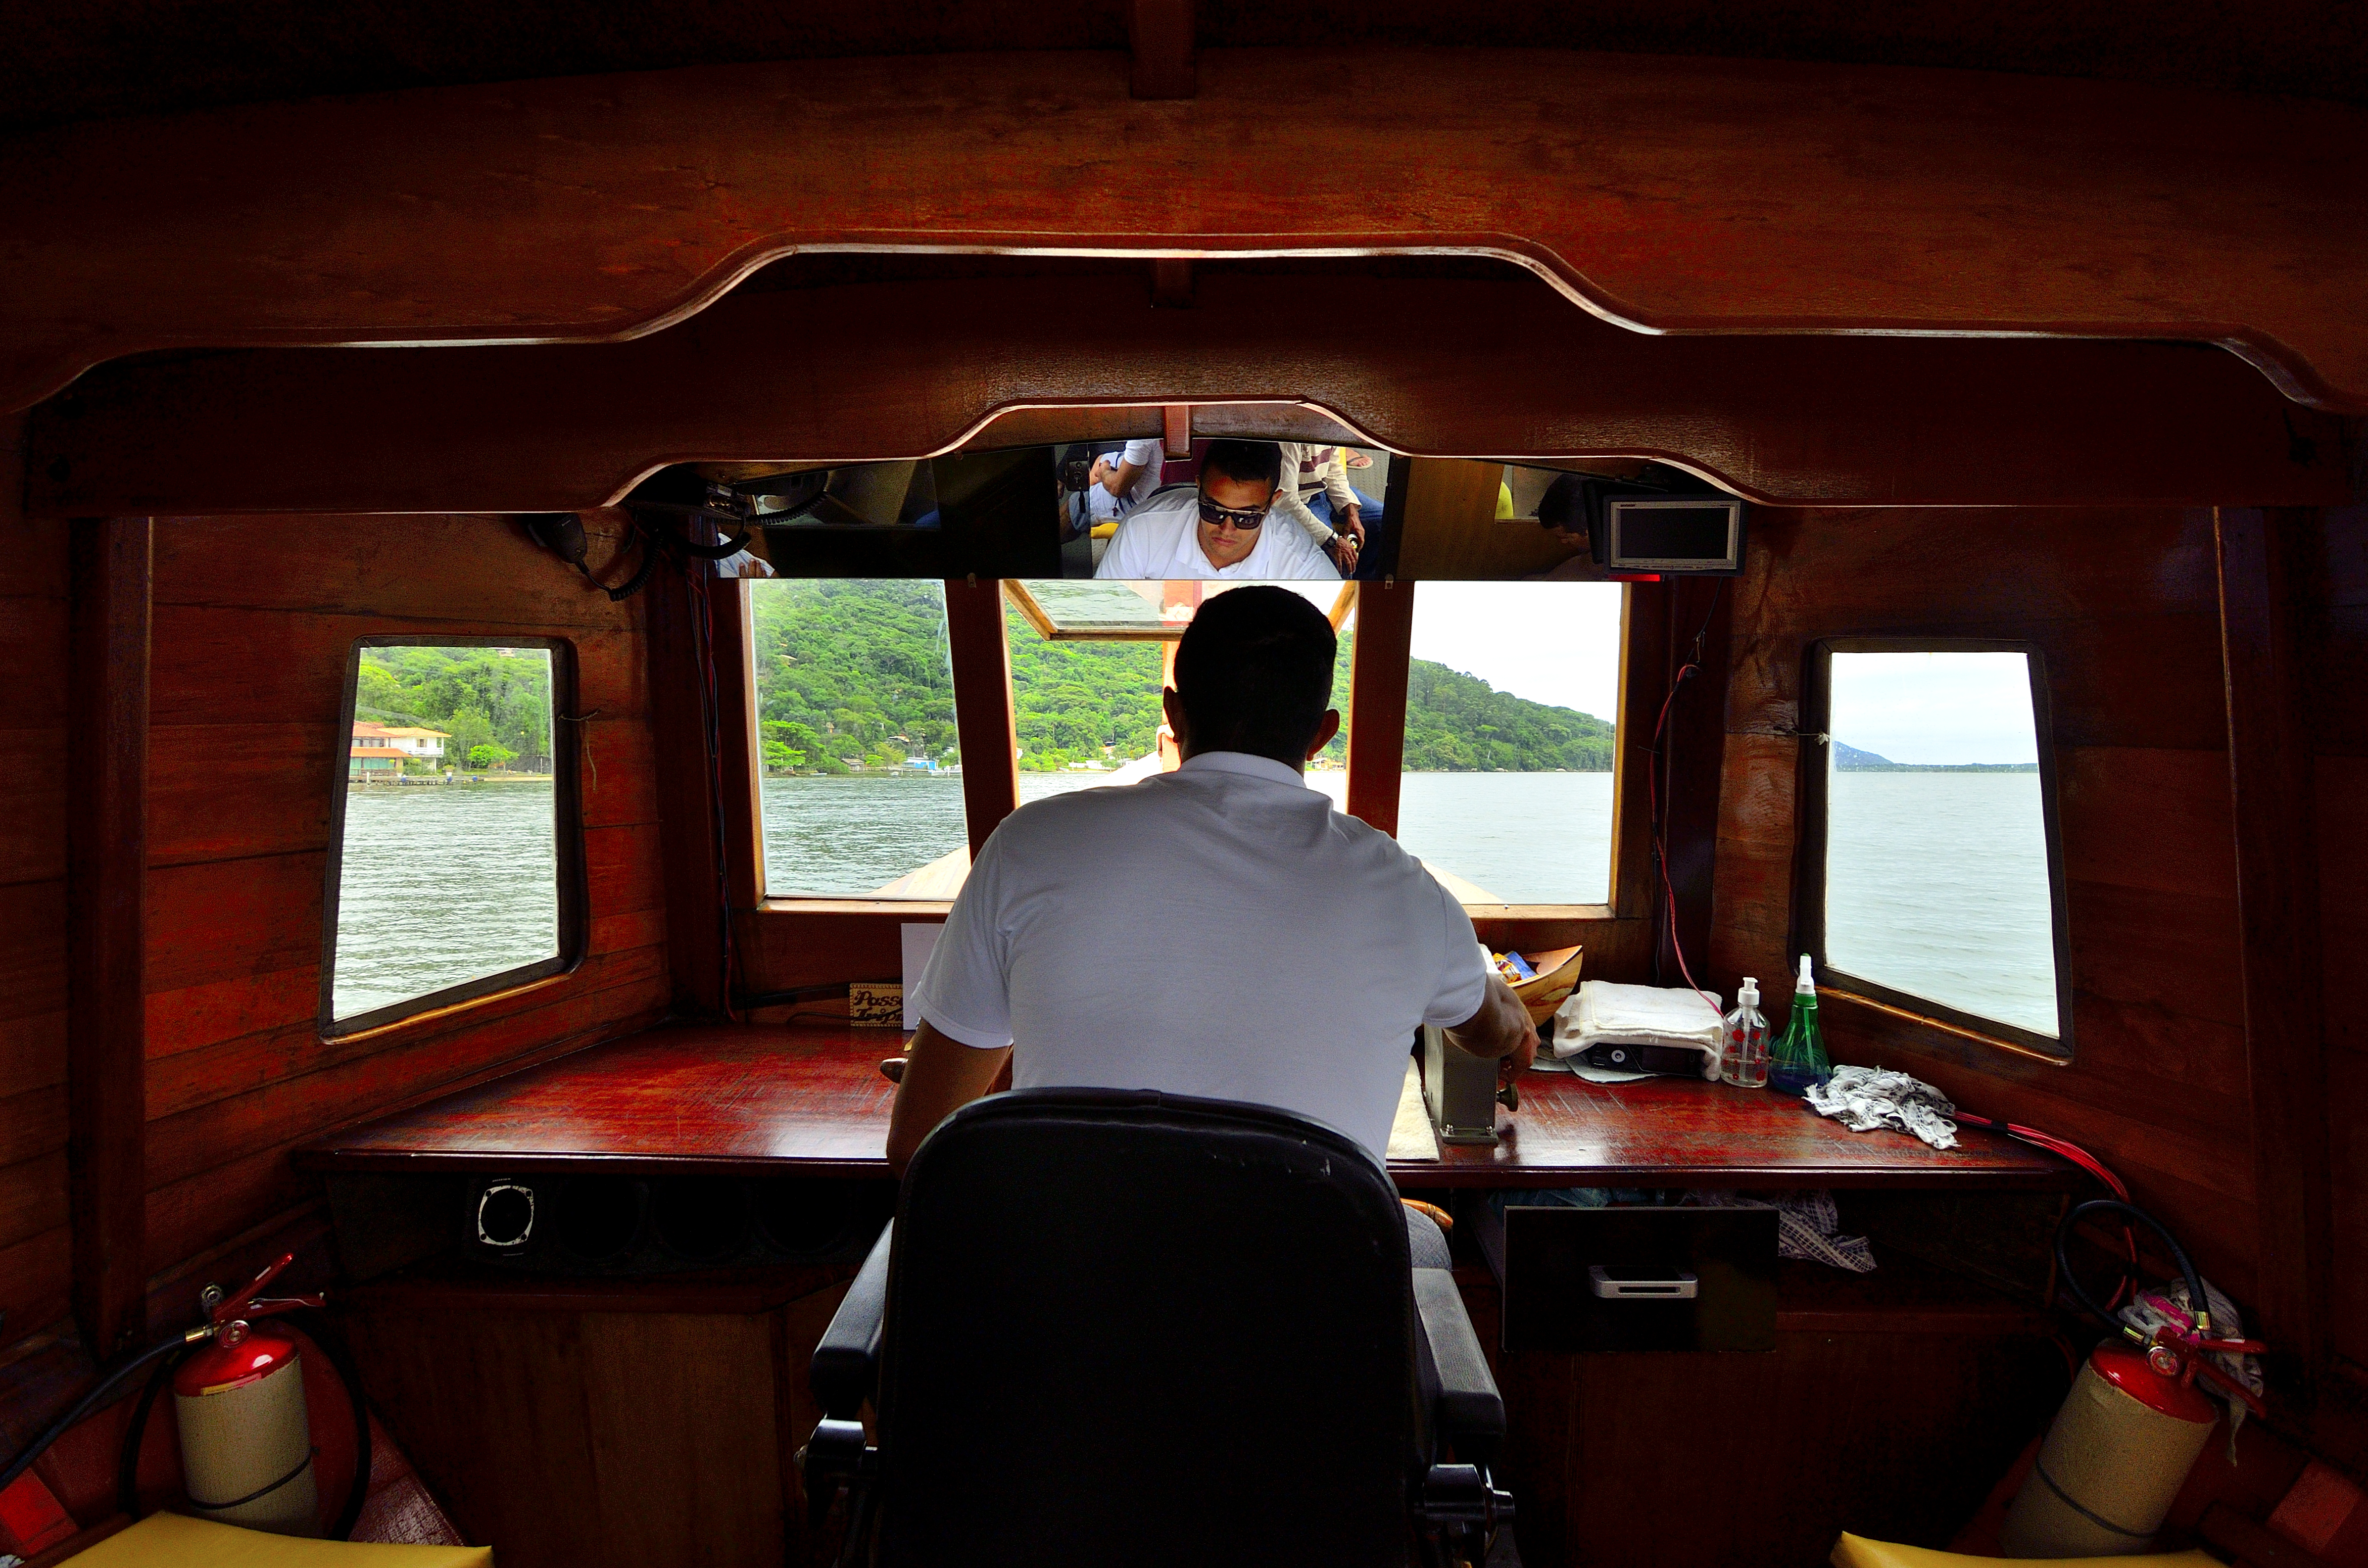
restaurant, vehicle, interior design, barco, costa, bote, laguna, madera, lago, lagoa, buque, facha, capitao, costadalagoa, screenshot